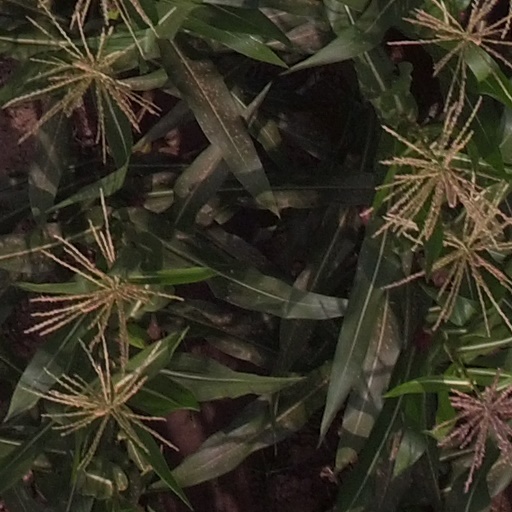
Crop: maize; corn